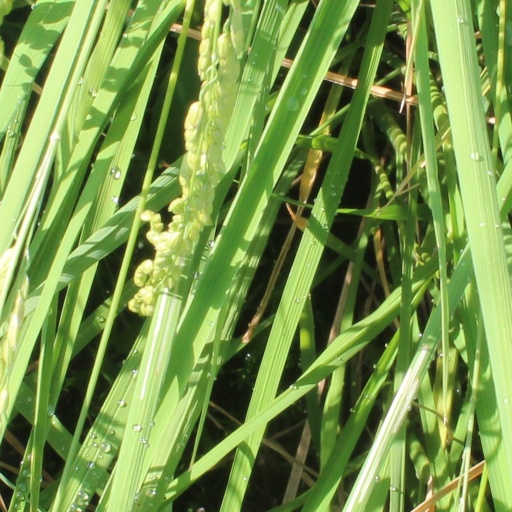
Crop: rice